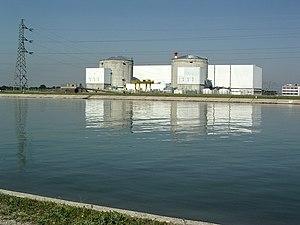
Centrale nucléaire de Fessenheim, Haut-Rhin, Alsace, France
Fessenheim est une commune française située dans le département du Haut-Rhin, en région Grand Est.
En France, un centre nucléaire de production d’électricité, plus communément appelé centrale nucléaire est un site industriel qui utilise la fission de noyaux atomiques au sein d'un combustible nucléaire pour produire de l'électricité.
Le cycle du combustible nucléaire en France est l'ensemble des opérations destinées à fournir du combustible aux réacteurs nucléaires français puis à gérer le combustible irradié. Ces opérations comprennent : l'extraction du minerai, la concentration en uranium, la conversion, l'enrichissement, la fabrication du combustible, son irradiation en réacteur, puis son recyclage et enfin la gestion des déchets.